Barron County Pipestone Quarry

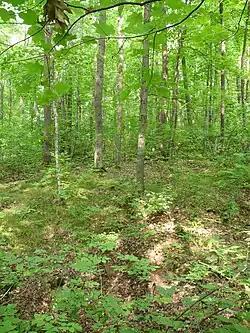

The Barron County Pipestone Quarry is a sacred site in Native American history located in Doyle, Wisconsin, United States. It was added to the National Register of Historic Places in 1978.